The Day and the Hour

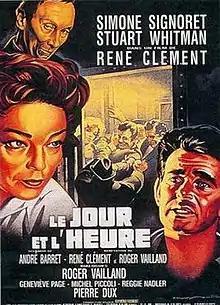

The Day and the Hour is a 1963 French war-time drama film directed by René Clément and starring Simone Signoret and Stuart Whitman.